Federal Man-Hunt

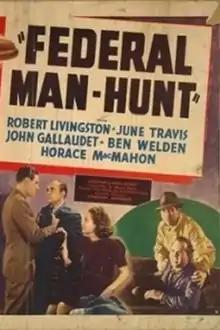
Theatrical release poster

Federal Man-Hunt is a 1938 American crime film directed by Nick Grinde and written by Maxwell Shane. The film stars Robert Livingston, June Travis, John Gallaudet, Charles Halton, Ben Welden and Horace McMahon. The film was released on December 26, 1938, by Republic Pictures.